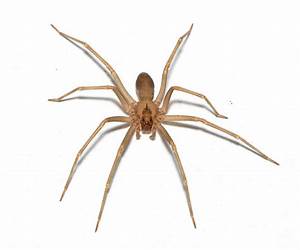
Label: ragno